Cremation

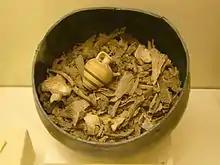
Bronze container of ancient cremated human remains, complete with votive offering

Cremation dates from at least 17,000 years ago in the archaeological record, with the Mungo Lady, the remains of a partly cremated body found at Lake Mungo, Australia.